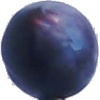
Label: Plum 3